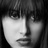
Emotion: neutral